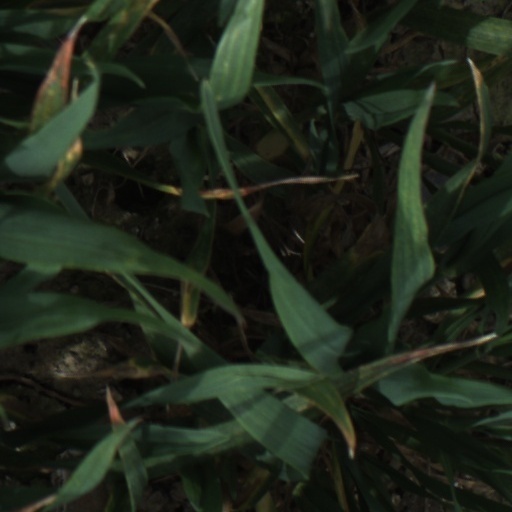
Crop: wheat